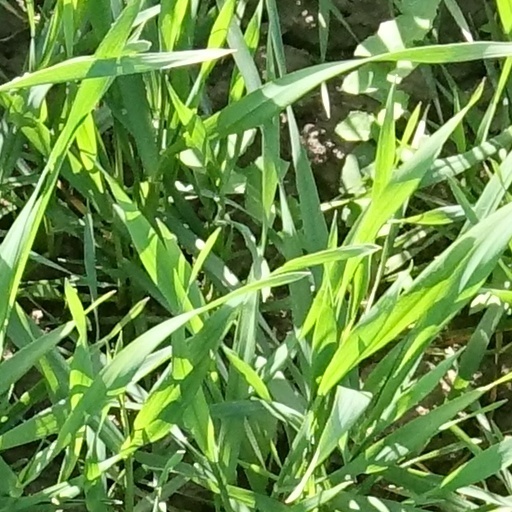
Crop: wheat